Eisenach

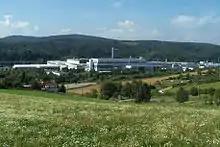
A factory of Opel, Eisenach's largest employer

Agriculture is not very important in Eisenach, because of the hilly terrain, the less fertile soil, and the relatively humid climate, compared with central Thuringia further east. But 43% of the total municipal territory is in agricultural use, mostly as maize and rapeseed fields, or as cattle pasture.